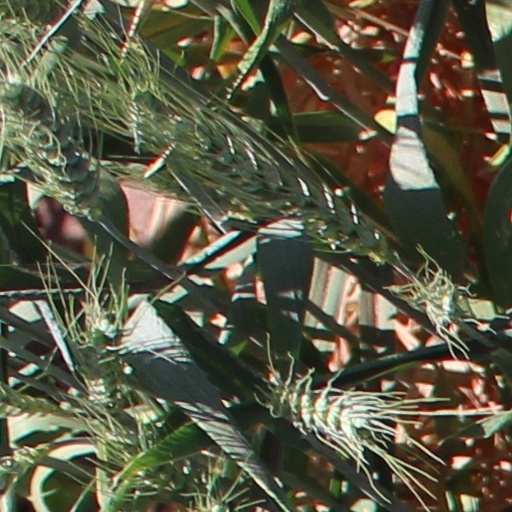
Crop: wheat